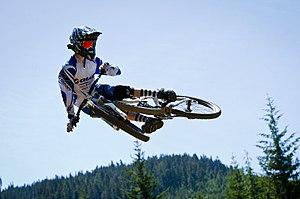
Danny Hart
Danny Hart est un cycliste anglais spécialiste de la descente. Il est le gagnant de l'épreuve de descente des championnats du monde de VTT et de Trial 2011.